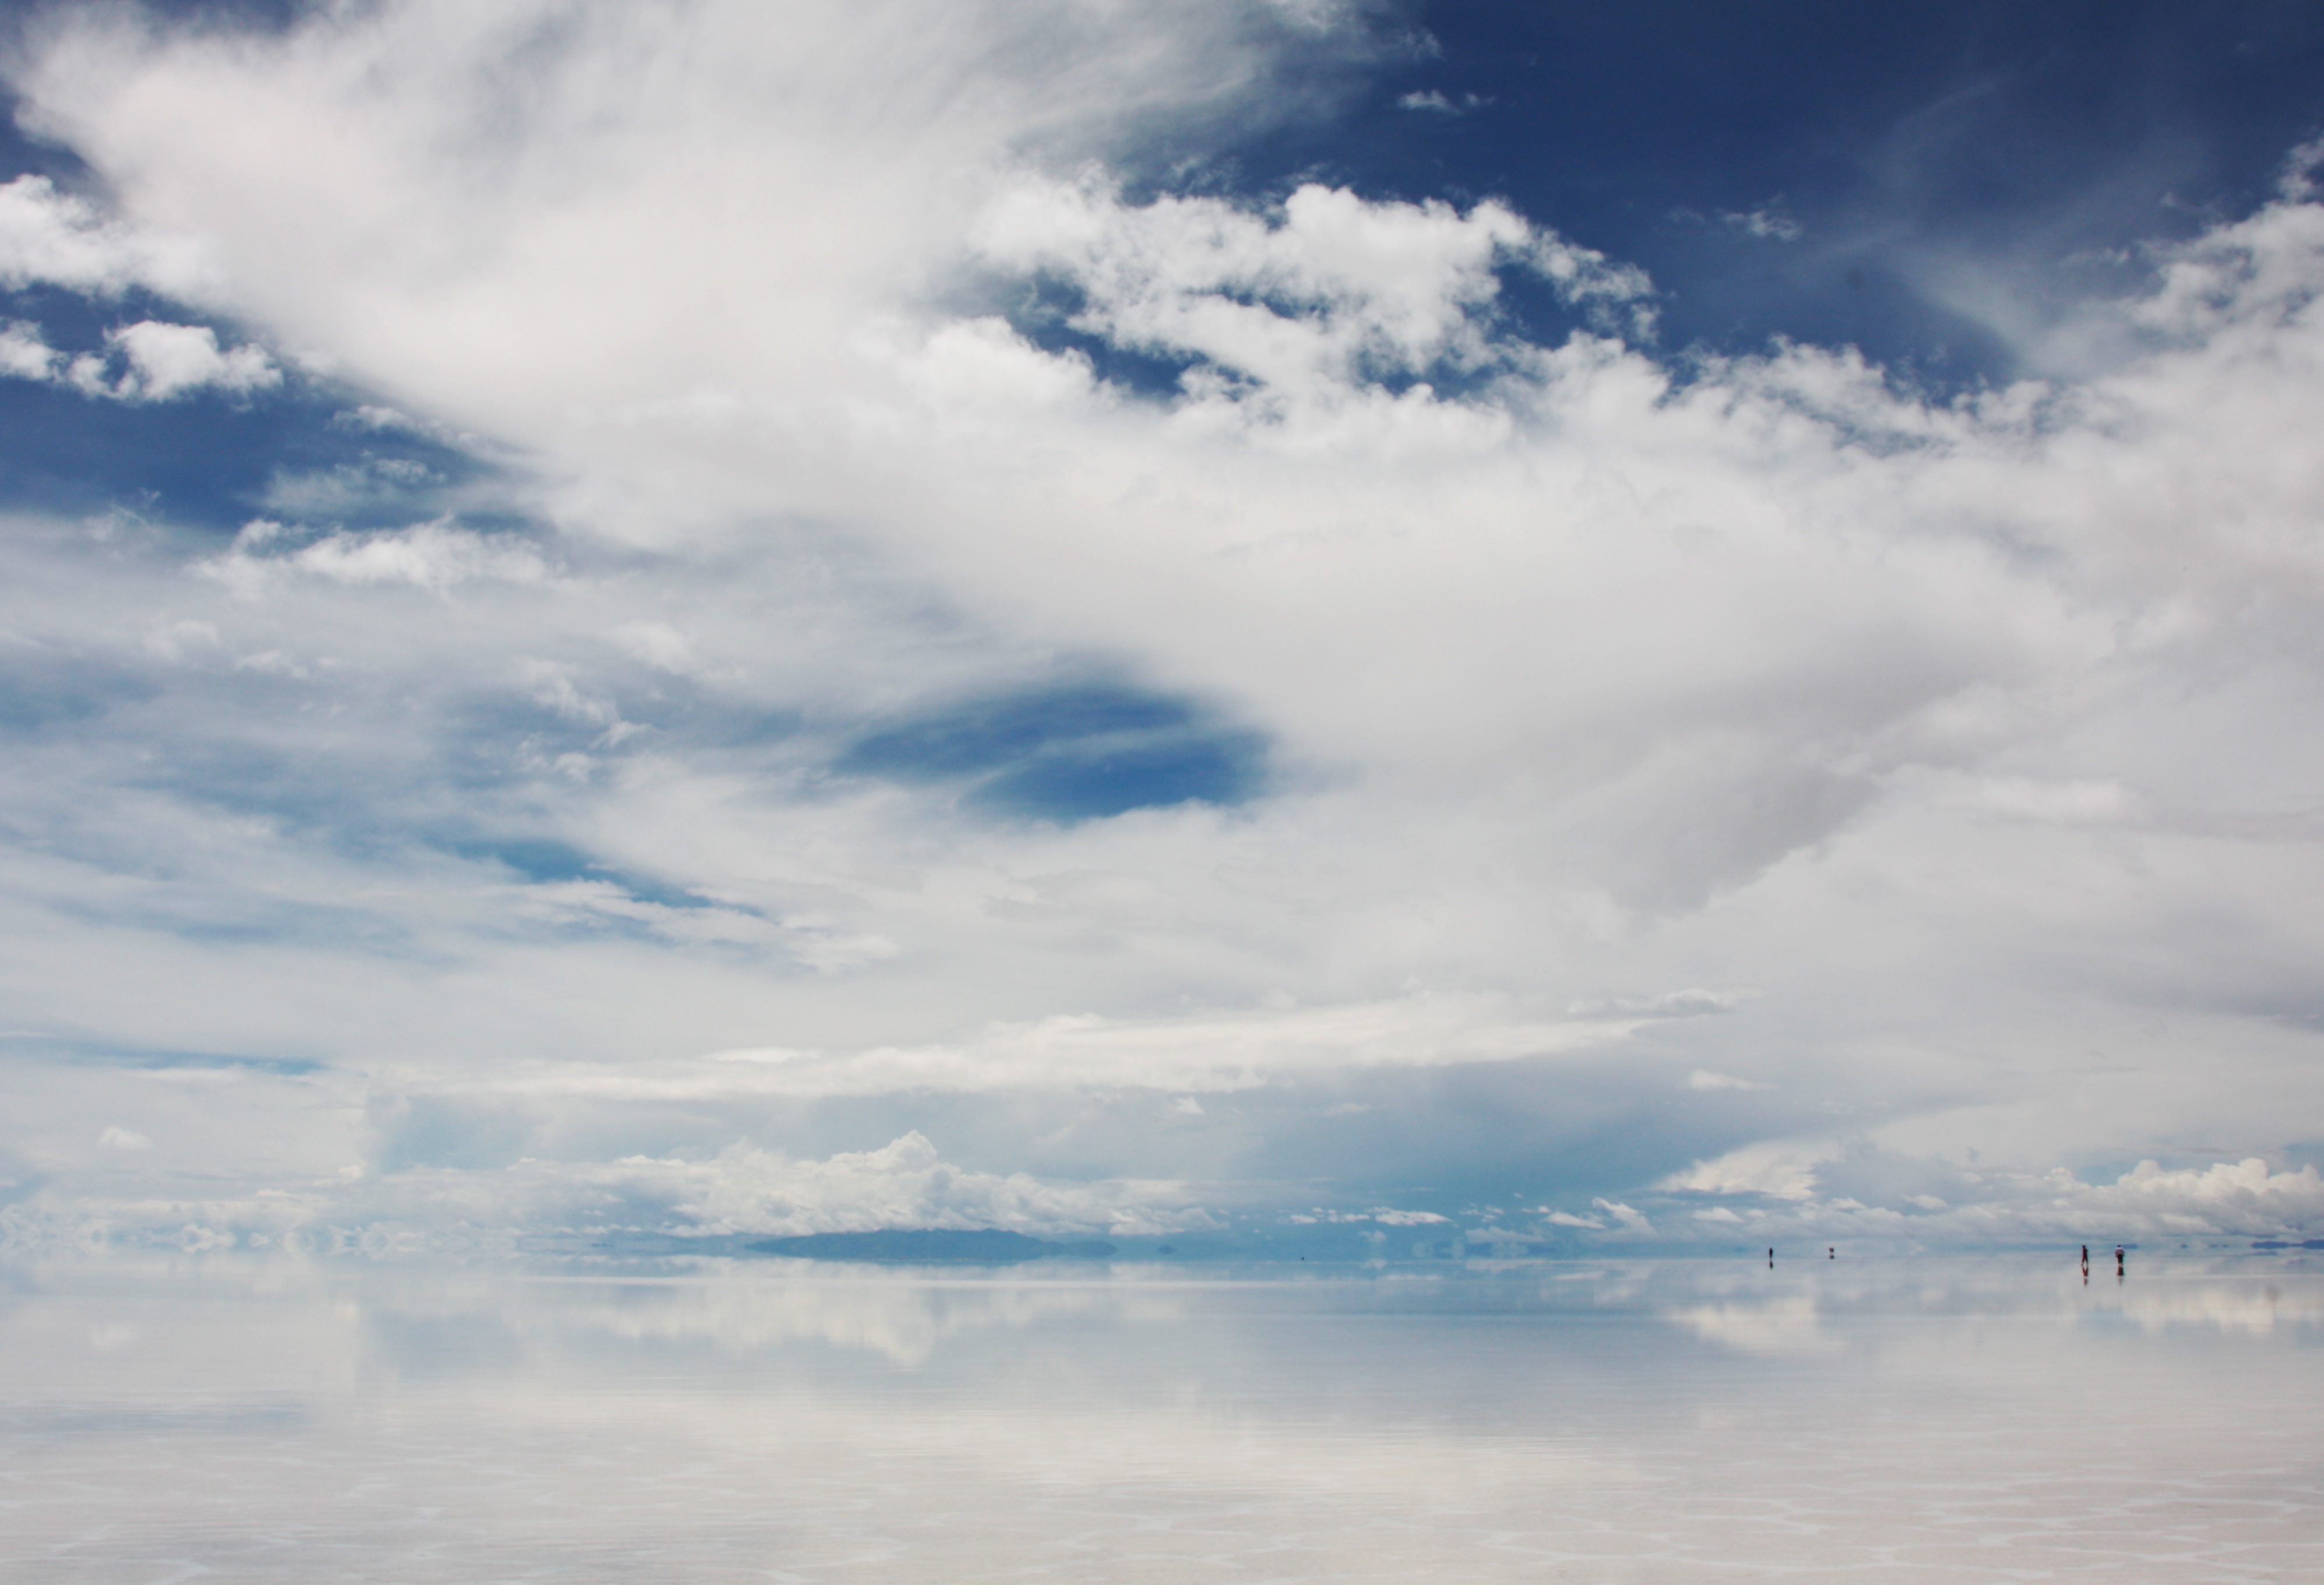
sea, water, nature, ocean, horizon, mountain, cloud, sky, sunlight, morning, wave, dawn, atmosphere, dusk, ice, reflection, weather, cumulus, meteorological phenomenon, atmospheric phenomenon, atmosphere of earth, wind wave